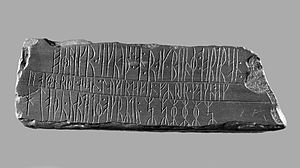
Runestenen fra Kingittorsuaq
den ca. 10 cm lange sten
Runestenen fra Kingittorsuaq er et ca. 10 cm langt stykke glimmerskifer, som blev fundet på øen Kingittorsuaq, der ligger i Nordvestgrønland.